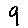
Label: 9